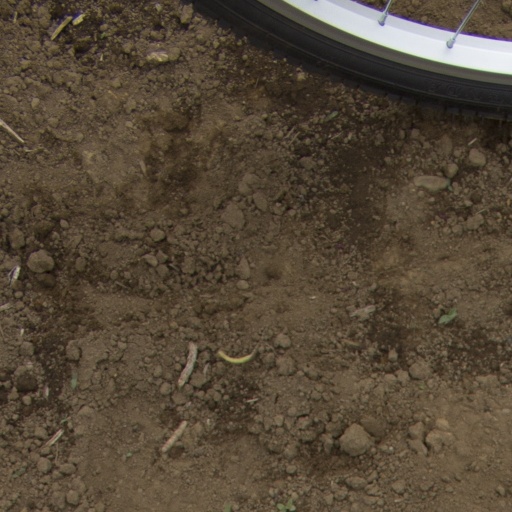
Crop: Jerusalem artichoke